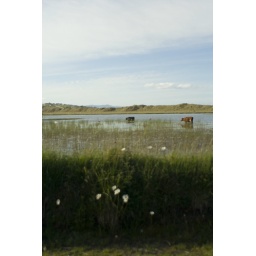
cows in the water